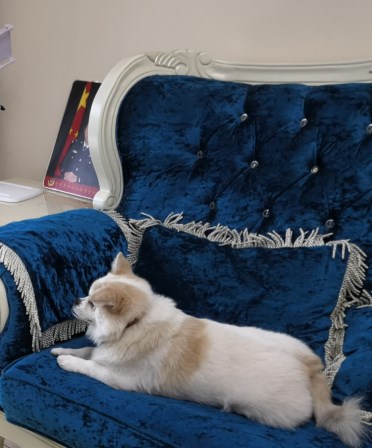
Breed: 806-n000129-papillon